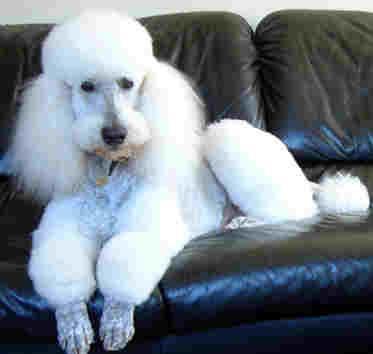
standard_poodle